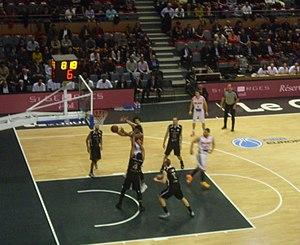
Match de FIBA Europe Cup 2015-2016 entre l'Elan Chalon et Den Bosch
L'Élan sportif chalonnais est un club professionnel français de basket-ball appartenant à l'élite du championnat de France. Il est basé dans la ville de Chalon-sur-Saône en Saône-et-Loire. Le club évolue actuellement au Colisée, une salle d'une capacité de 4 000 places assises depuis 2001 puis 5 000 places assises en 2012 puis 4 948 places en 2015 et finalement 4 540 places en 2017. Auparavant, l'Élan chalonnais jouait à la Maison des sports depuis 1970.
Les Heroes de Bois-le-Duc, plus connus sous le nom de Heroes Den Bosch, sont un club néerlandais de basket-ball issu de la ville de Bois-le-Duc. Le club appartient à la plus haute division du championnat néerlandais.